Weimar Republic

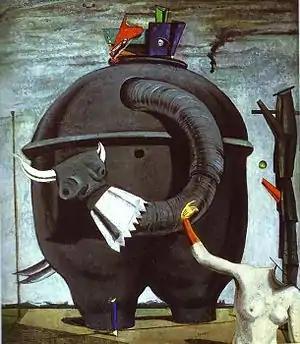
The Elephant Celebes by Max Ernst (1921)

Under the terms of both the Armistice of 1918 and of the Treaty of Versailles, French, British, Belgian and American troops occupied the Rhineland, the area of Germany on the west bank of the Rhine river, together with bridgeheads on the east bank near Cologne, Mainz and Koblenz. In addition, the Rhineland and an area stretching 50 kilometers east of the Rhine was to be demilitarized. France had demanded the occupation both to protect itself from a renewed German attack and as collateral for German reparations. The occupation was to last 5 years in the British zone, 10 in the American and 15 years in the French and Belgian zones, until 1934, but the last foreign troops evacuated the Rhineland on 30 June 1930.